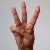
The image shows a hand gesture representing the letter 'W' in Indian Sign Language.